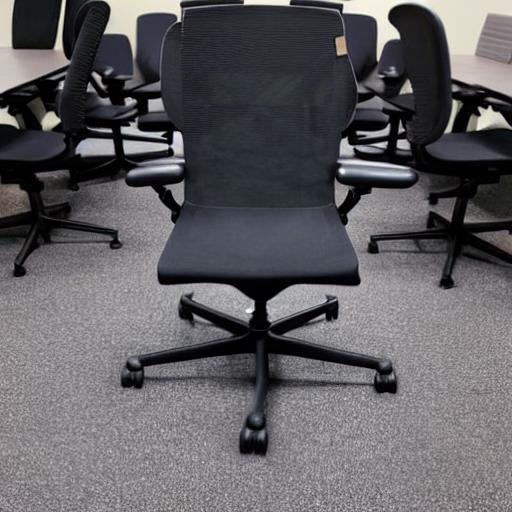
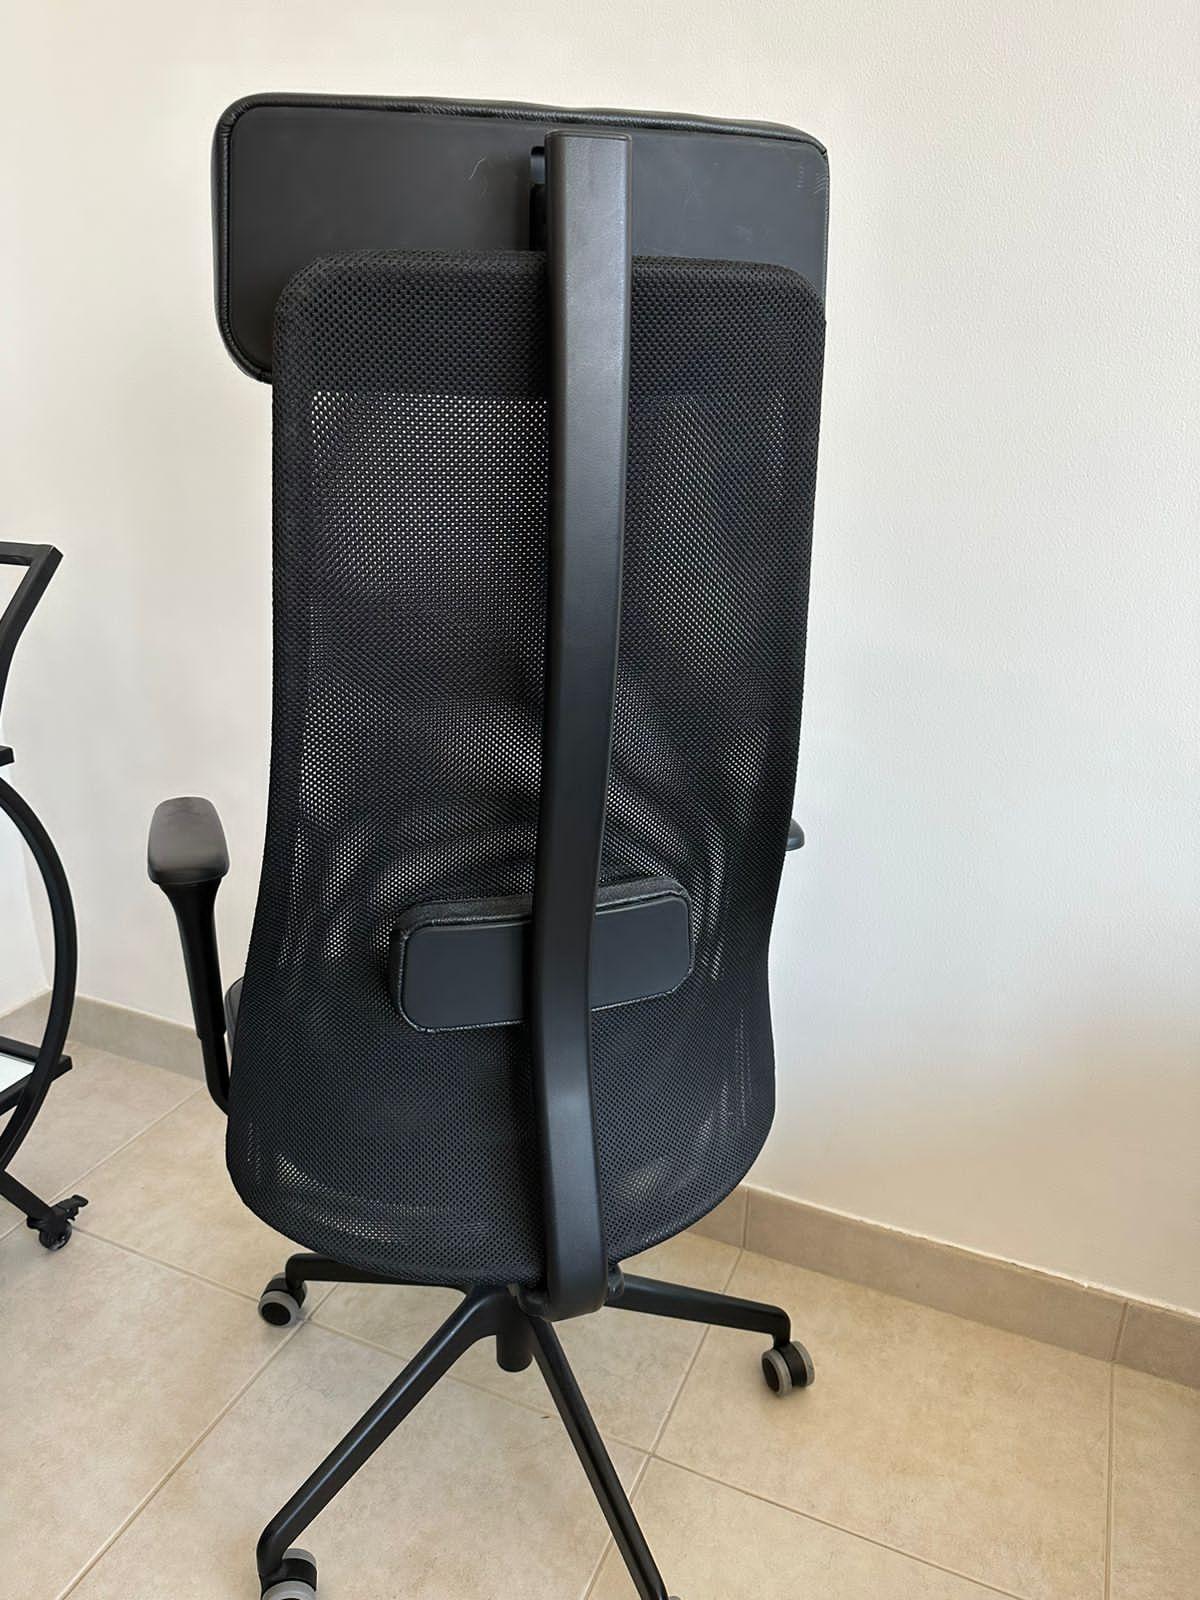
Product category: items_chair
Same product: no